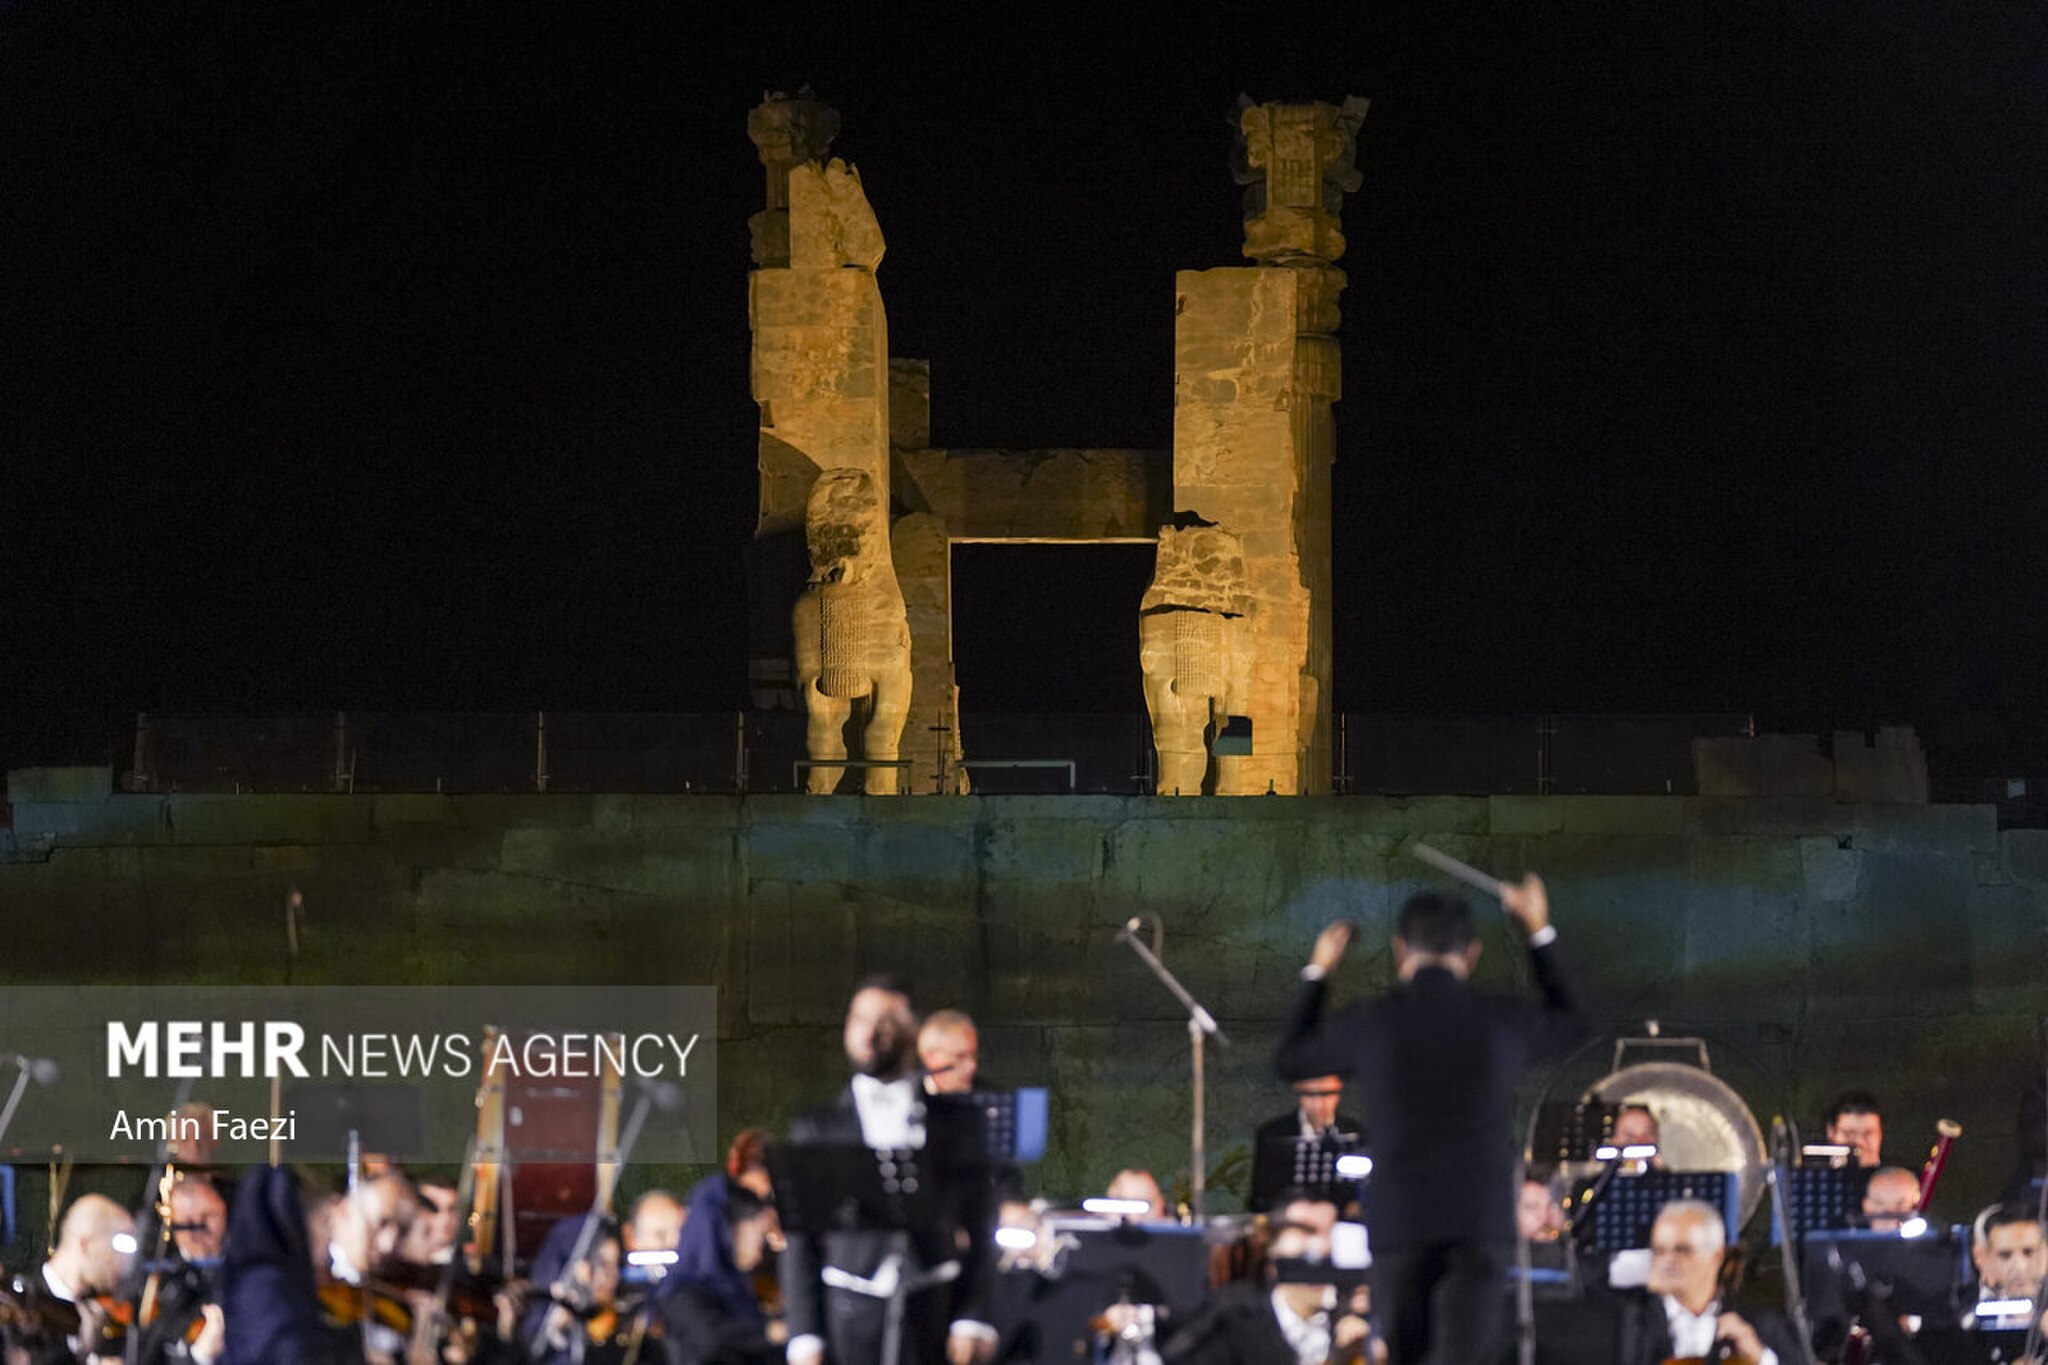
Title: 2025 Armenian Philharmonic Orchestra Performs in Persepolis 10 Mehr
Description: Translation of original description: The Armenian Philharmonic Orchestra performed at the Persepolis World Complex and in the presence of the people of Fars on the evening of Saturday, September 6
Date: Taken on 6 Sep 2025
Categories: Photos from Mehrnews.com, 2025 in Persepolis, Iran photographs taken on 2025-09-06, Armenian Philharmonic Orchestra, Photographs by Amin Faezi for Mehr News Agency